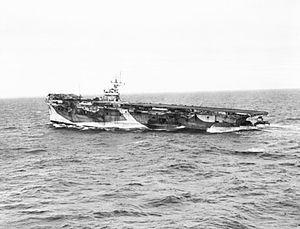
Le HMS Nabob (D77) était un porte-avions d'escorte de la classe Bogue construit aux États-Unis sous le nom de USS Edisto. Transféré à la Royal Navy en septembre 1943, il est torpillé par l'U-354 en août 1944. Gravement endommagé, il ne reprendra jamais le service. Il est finalement vendu puis ferraillé à Taiwan en 1977.
Voici la liste des porte-avions, porte-aéronefs et porte-hélicoptères construits dans le monde et classés par pays.